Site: brandenburg
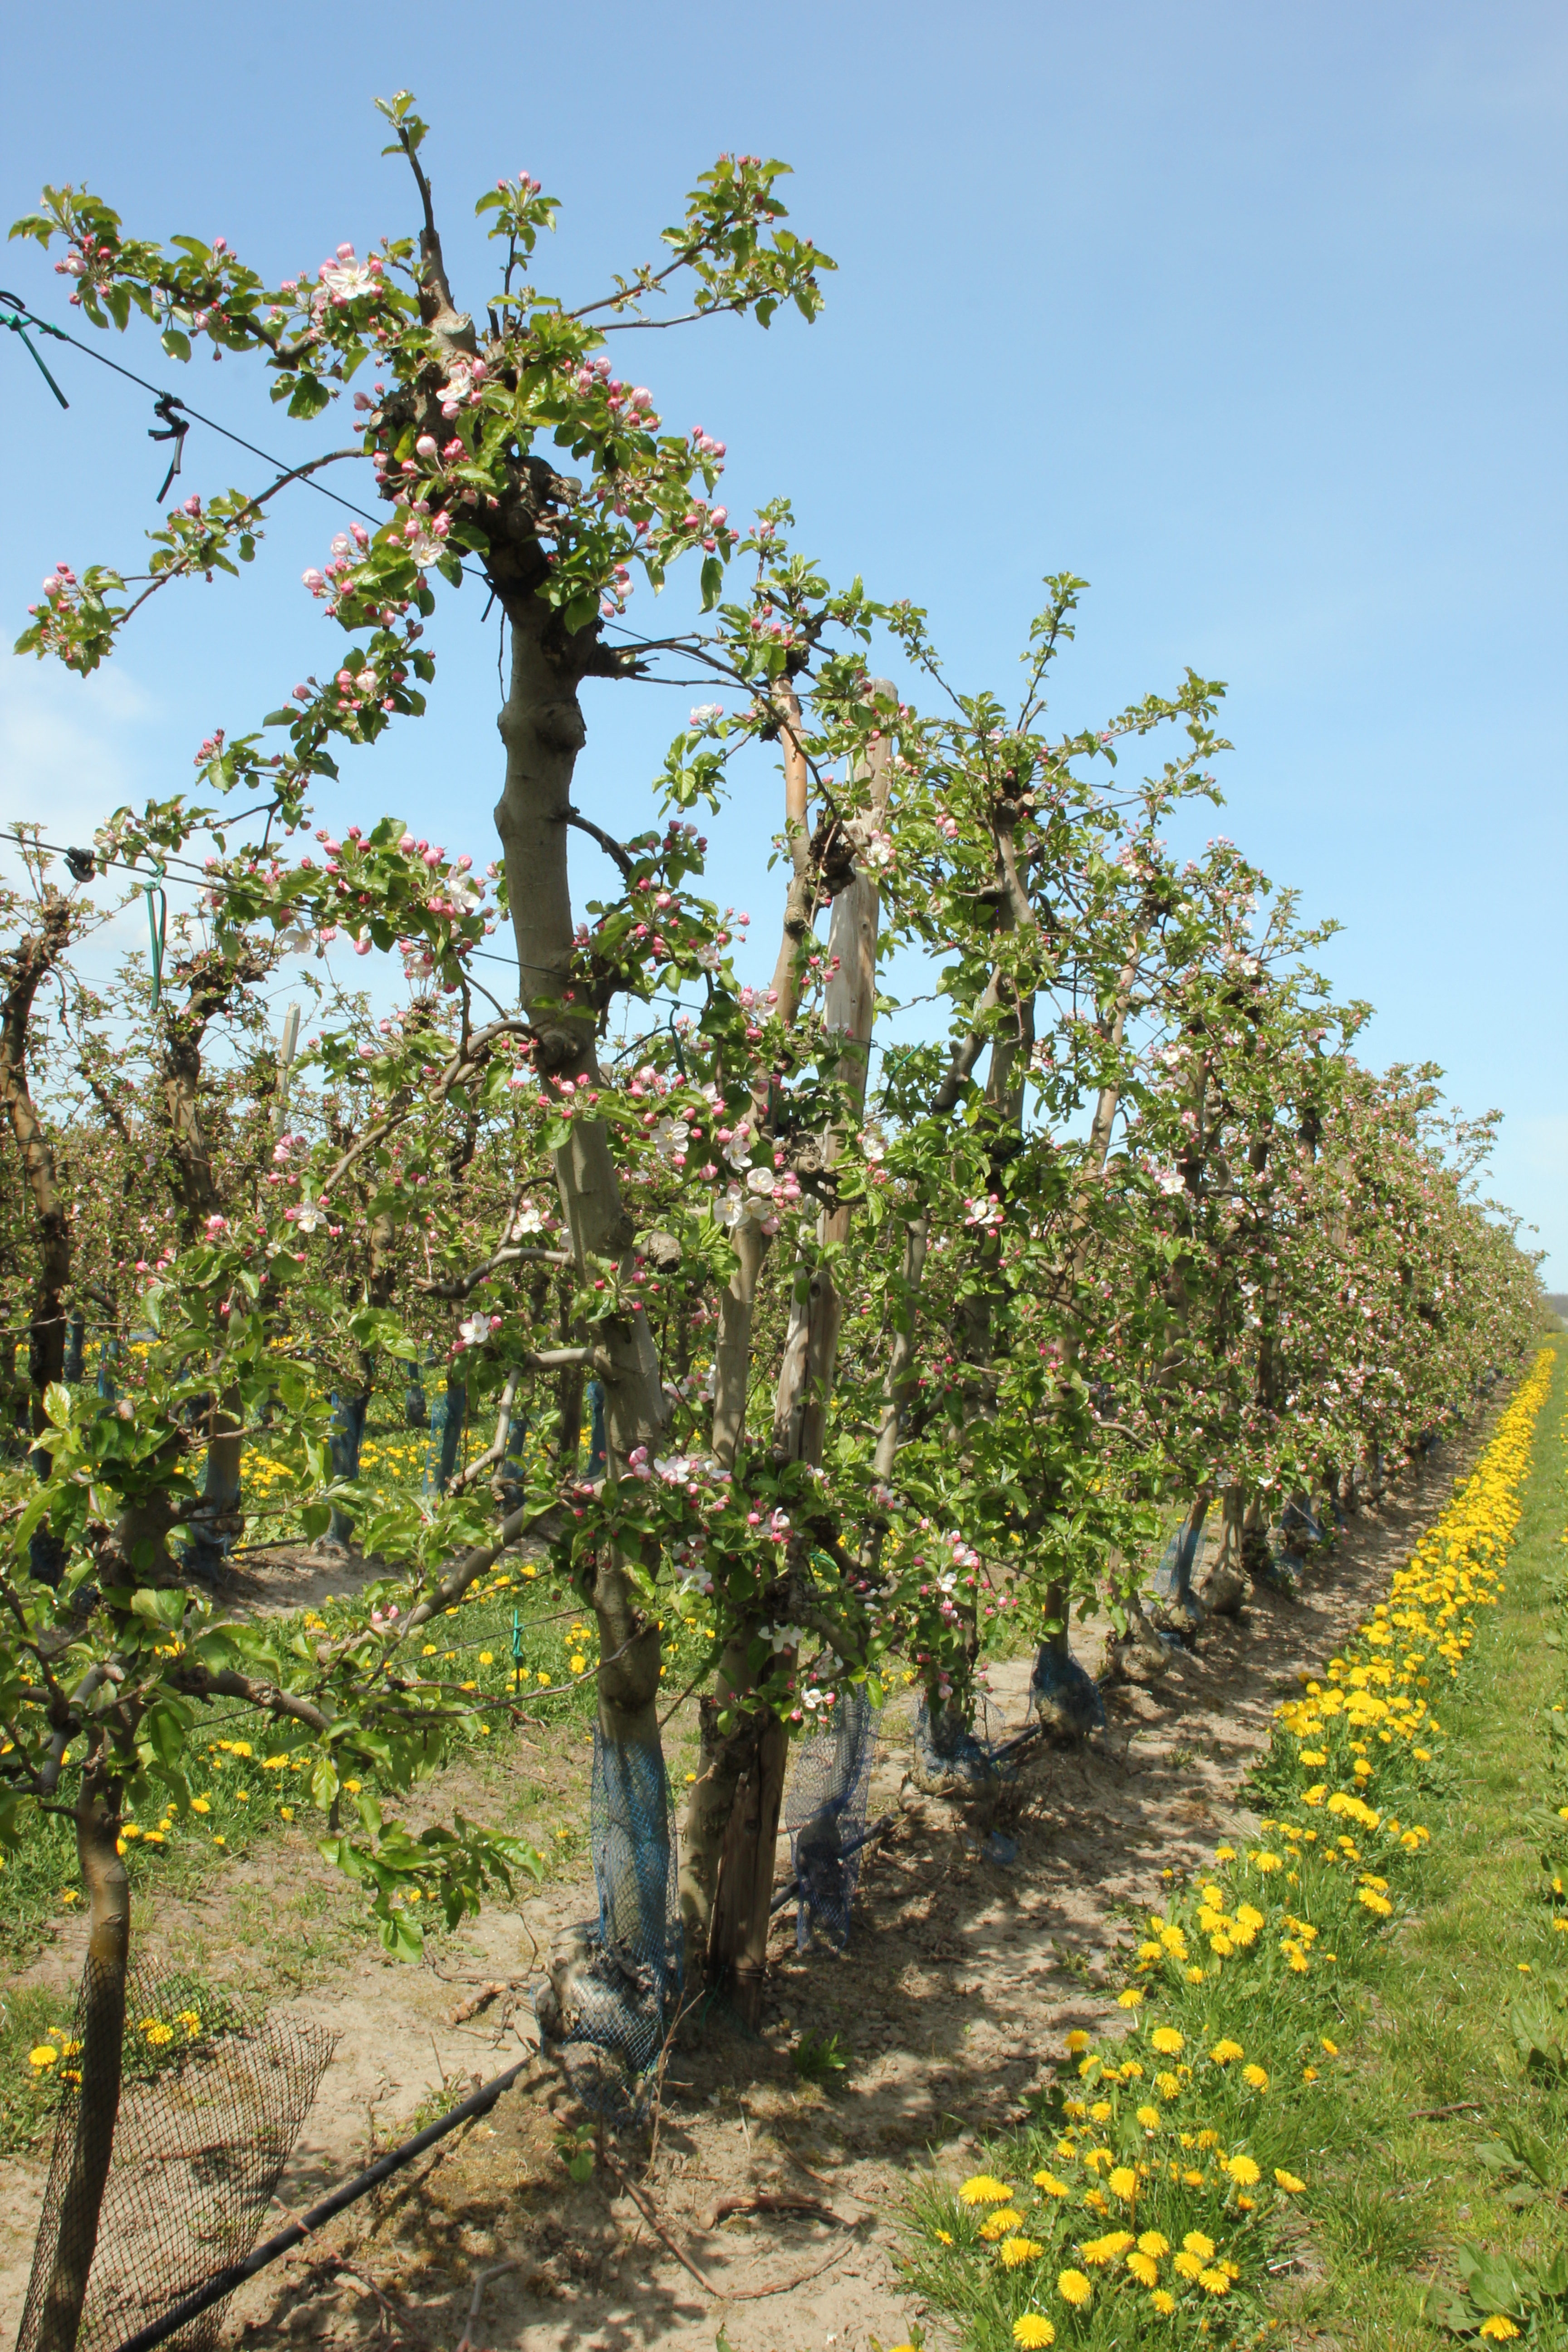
Growth stage (BBCH 57): Inflorescence emergence